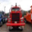
Label: truck